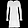
Label: Dress